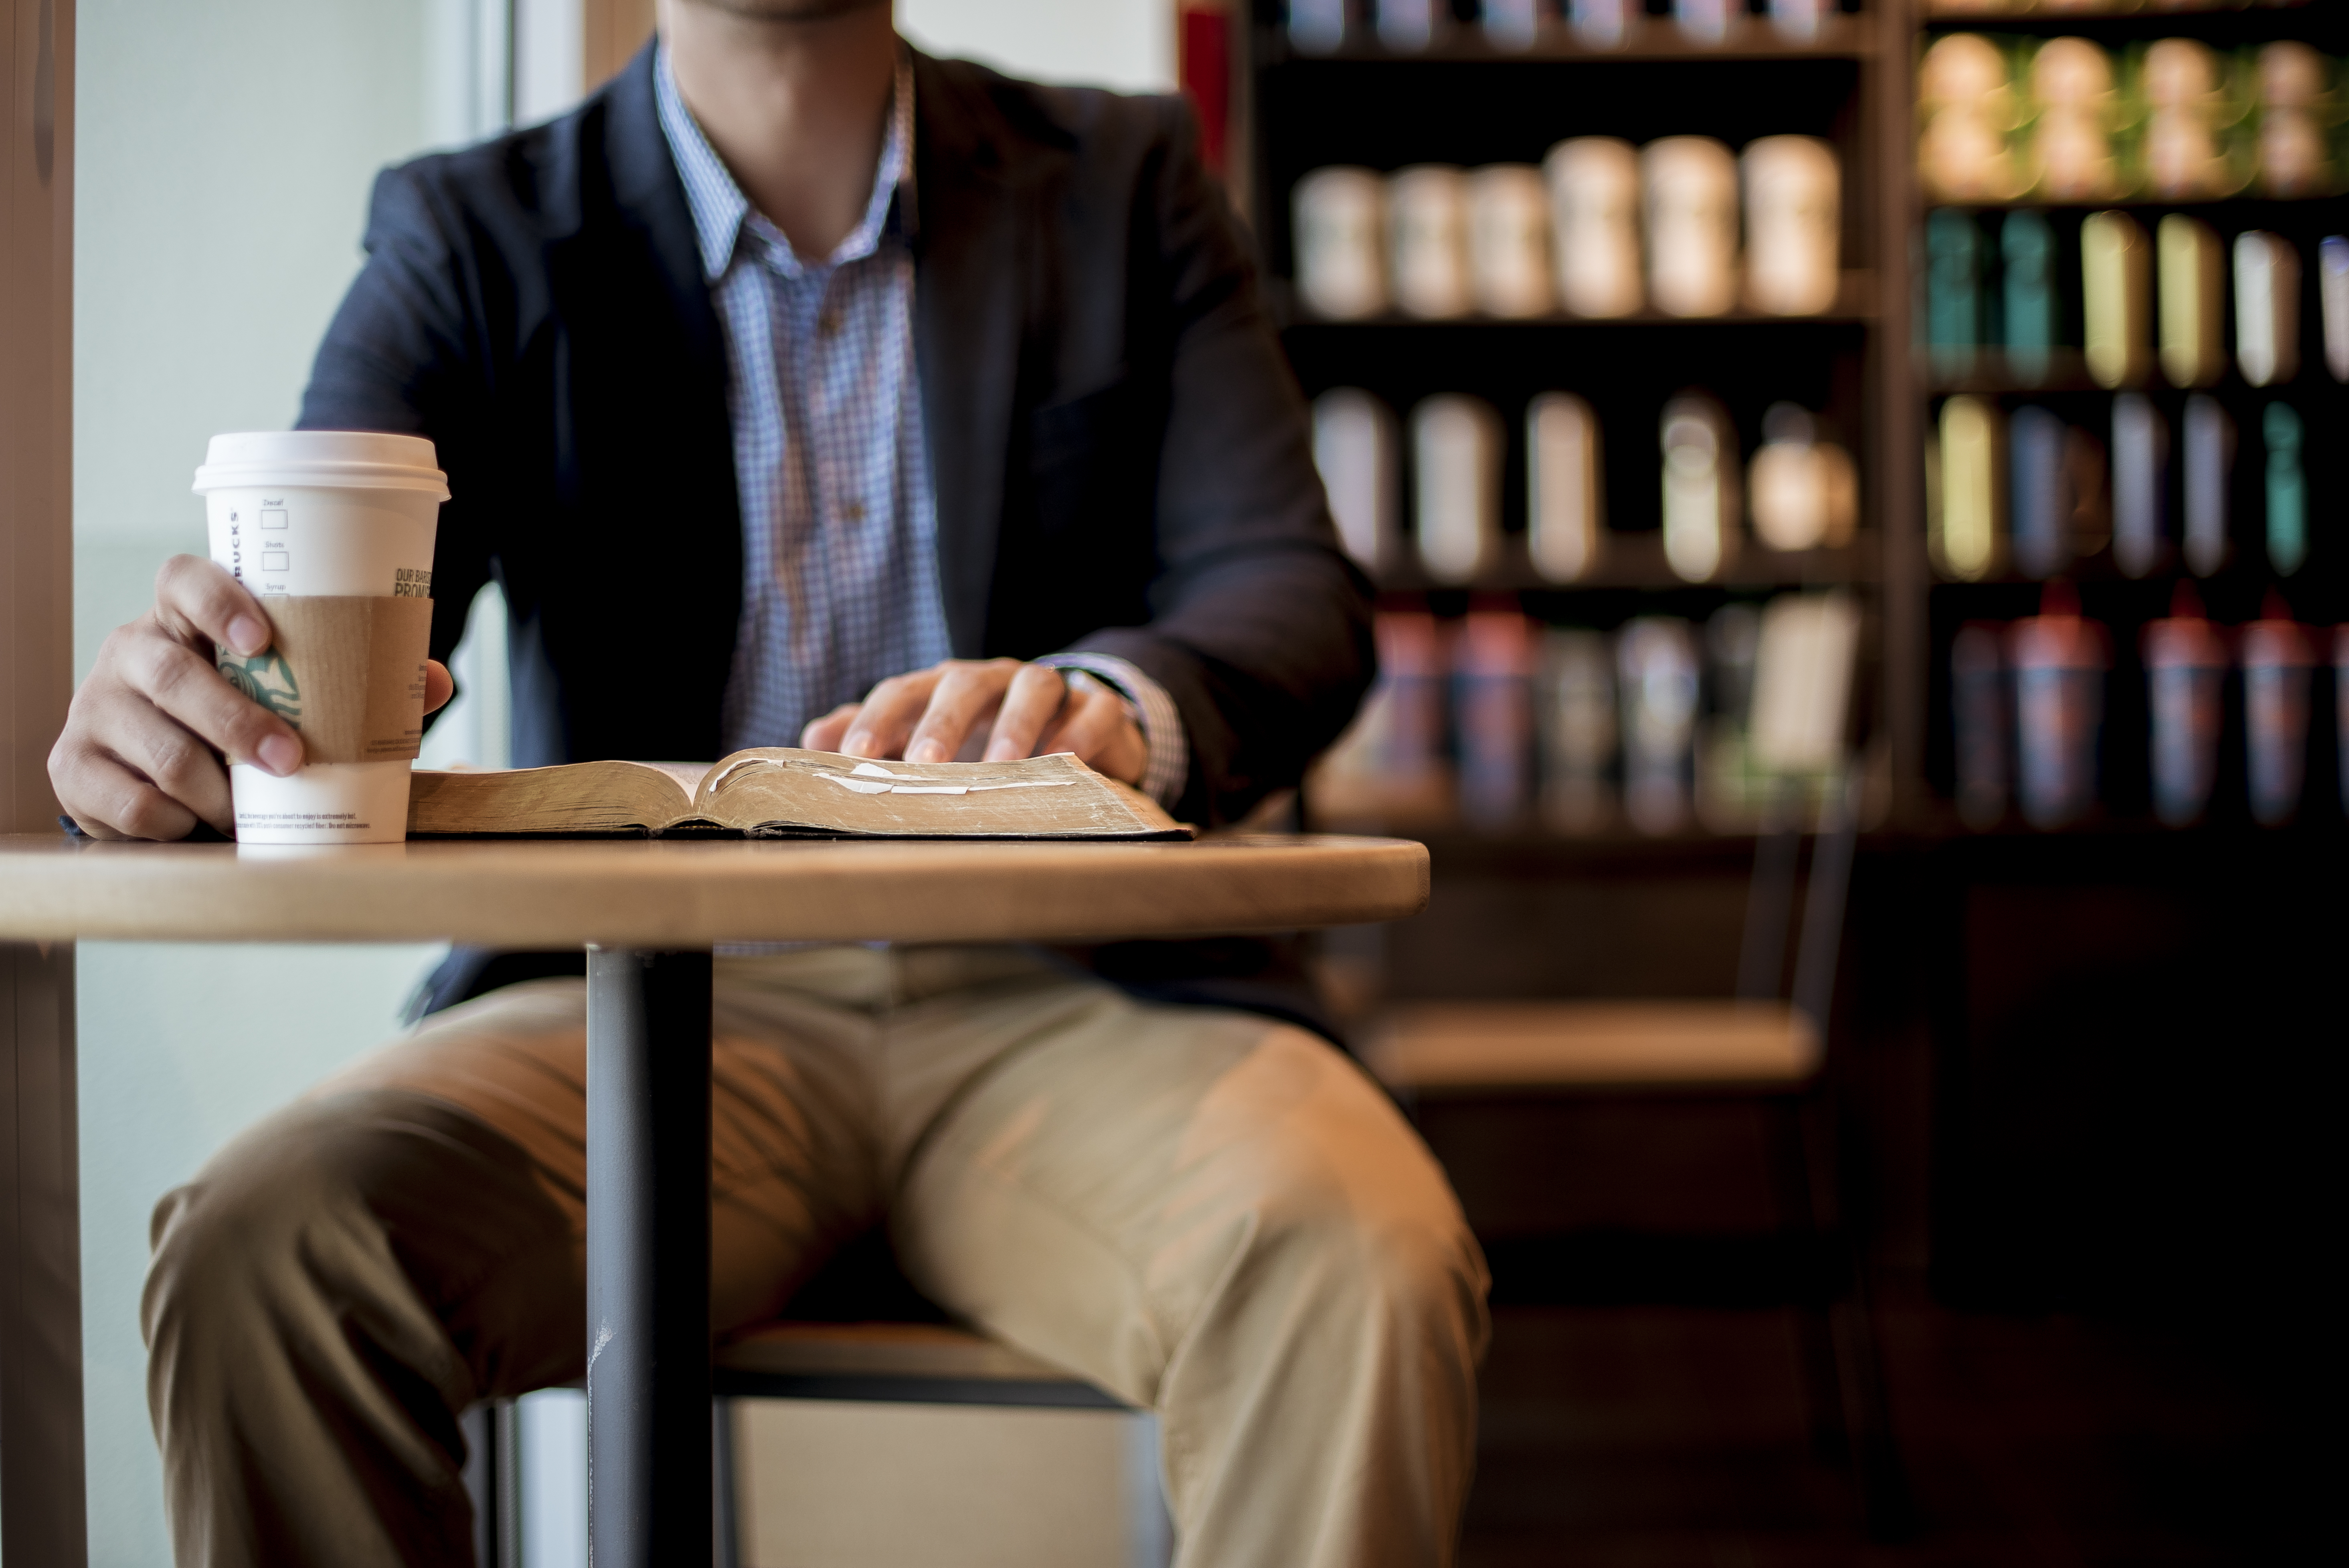
writing, man, table, book, person, coffee, reading, sitting, drink, conversation, caffeine, starbucks, indoors, human positions